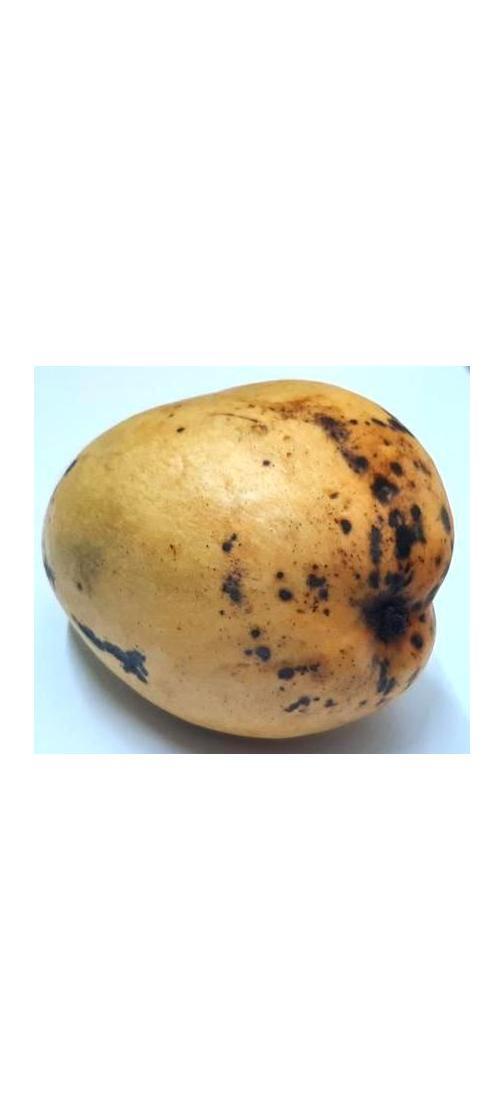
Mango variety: Bari-11